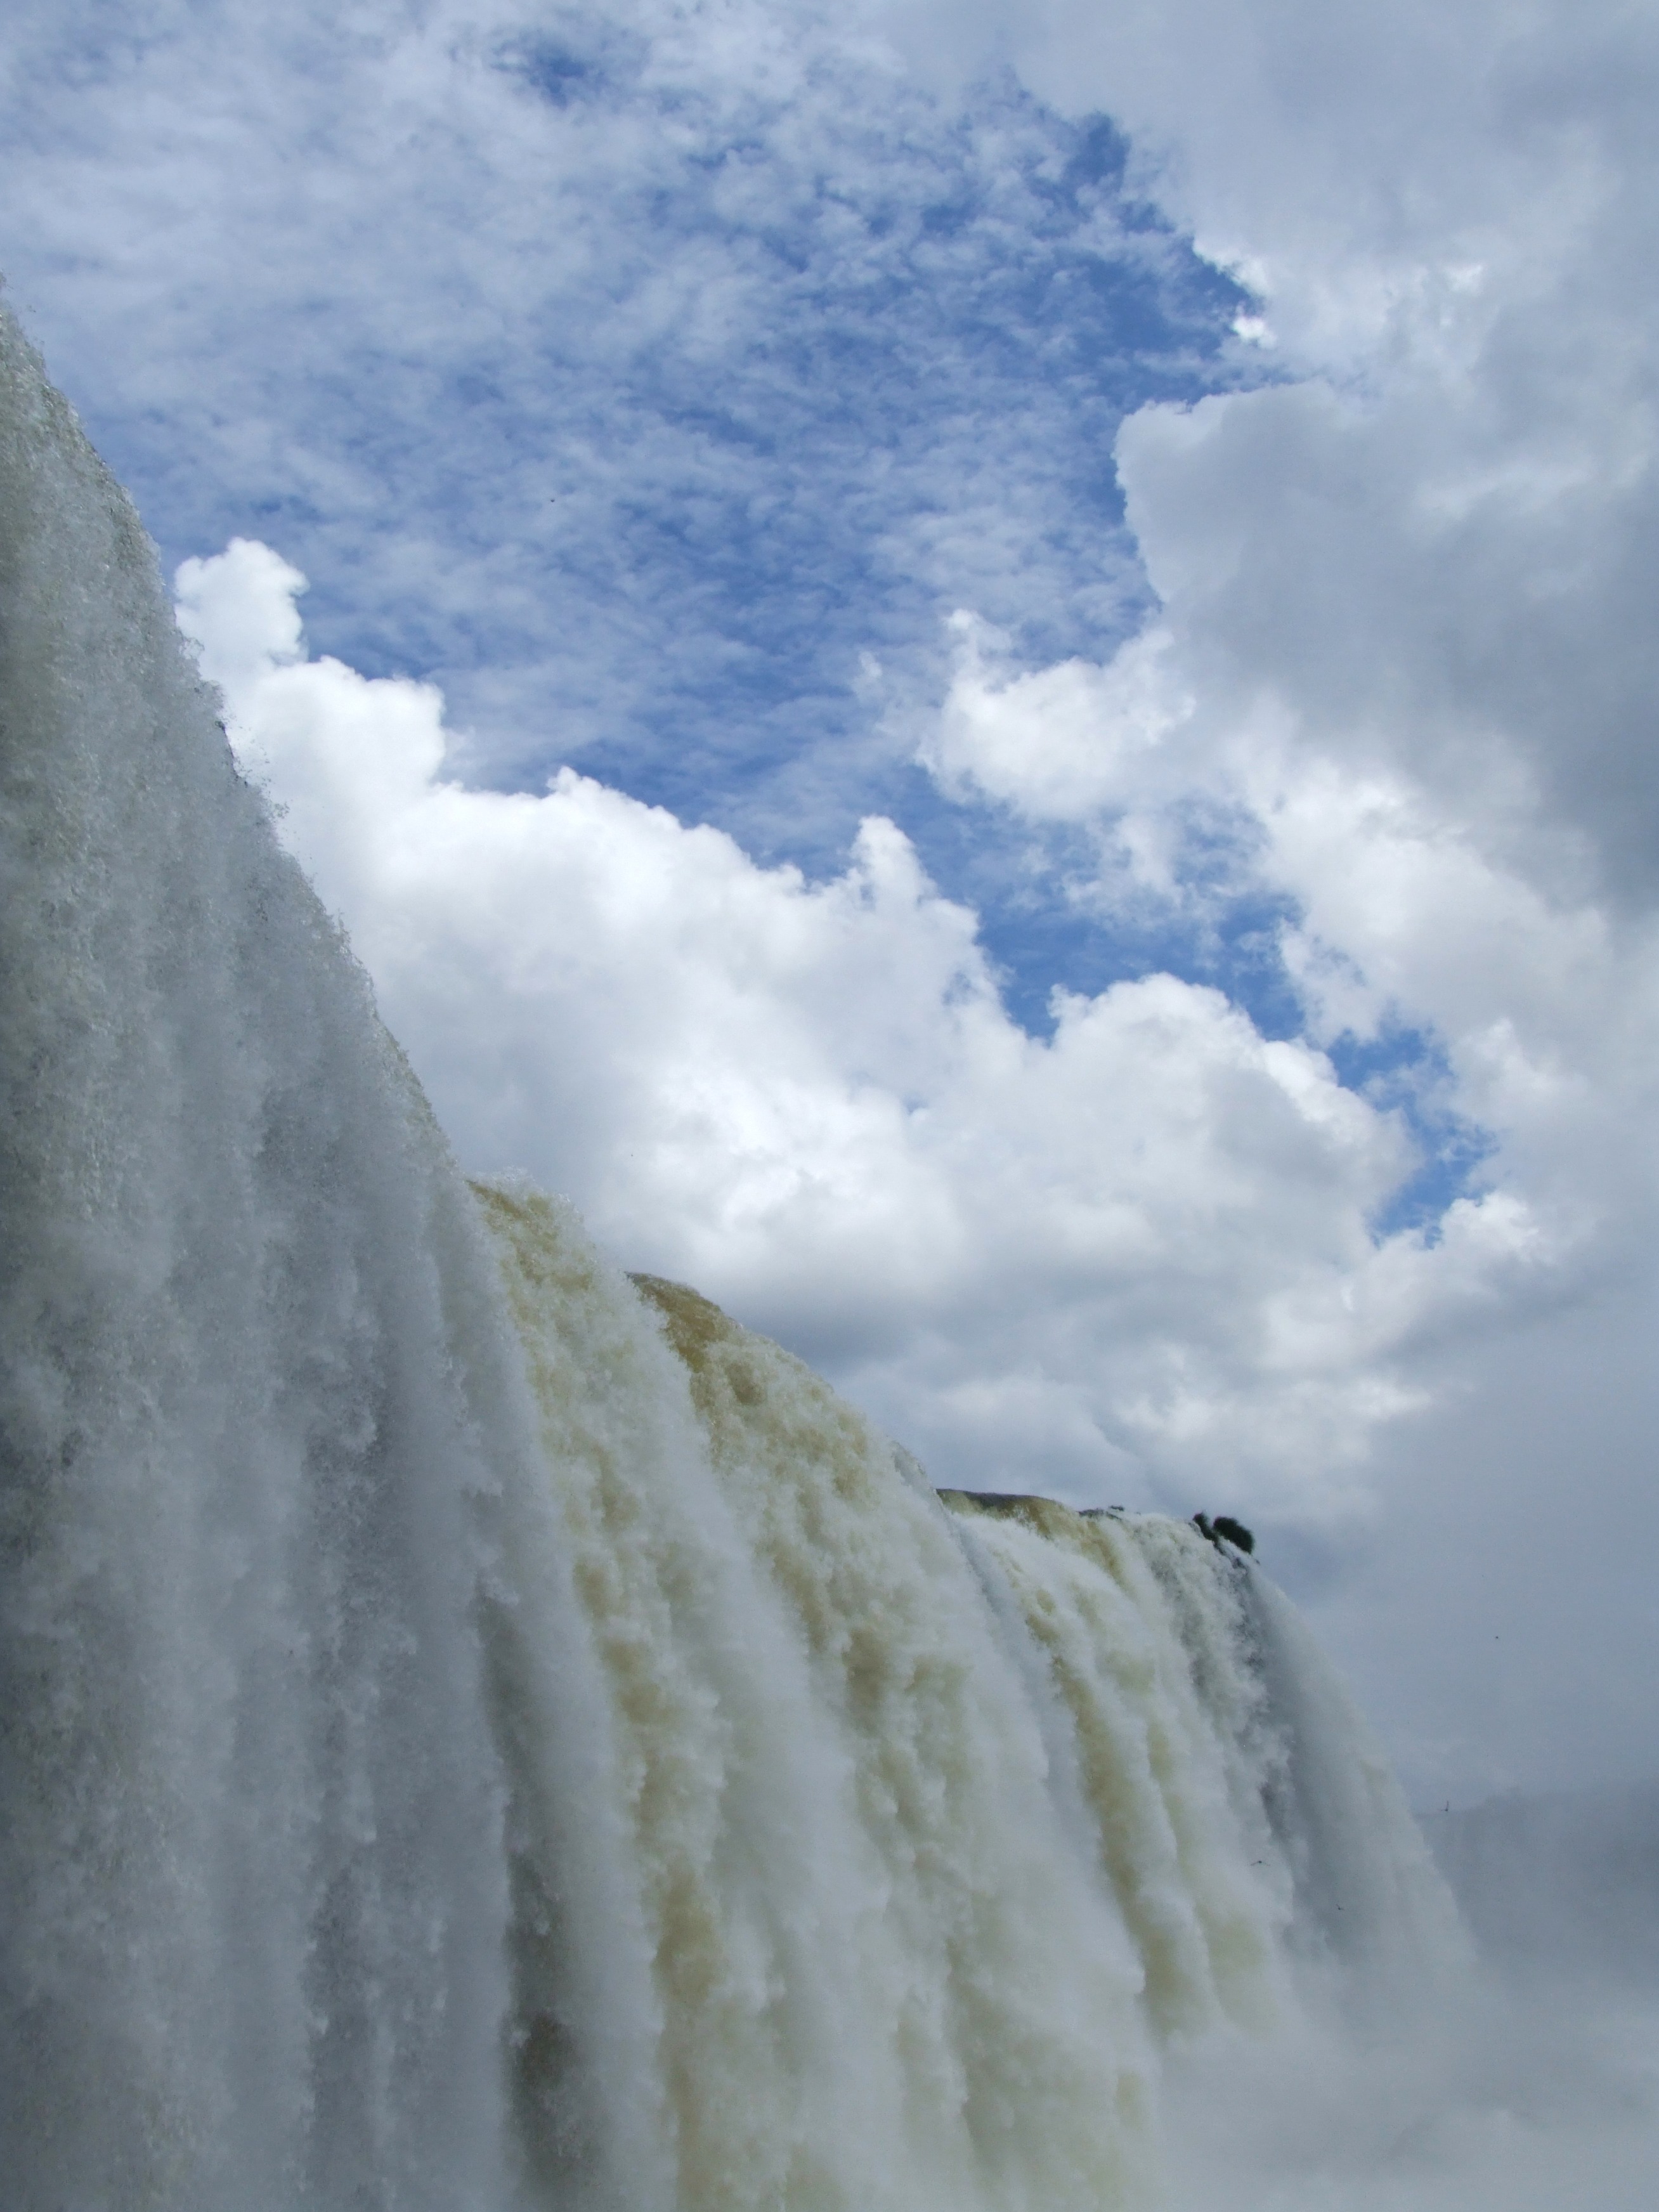
landscape, sea, coast, water, nature, ocean, waterfall, mountain, cloud, sky, wave, motion, cliff, cloudscape, body of water, power, clouds, falls, water feature, atmospheric phenomenon, geological phenomenon, wind wave